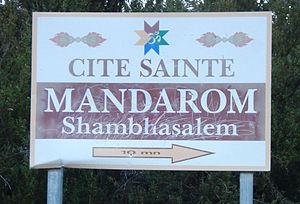
L'aumisme est un mouvement fondé en 1969 par Gilbert Bourdin. L'aumisme est présenté par ses membres comme la synthèse de toutes les religions existantes dont le dogme principal est « l'Unité des visages de Dieu » ce qui signifie que Dieu est unique et le même pour tous quelles que soient les croyances de chacun.